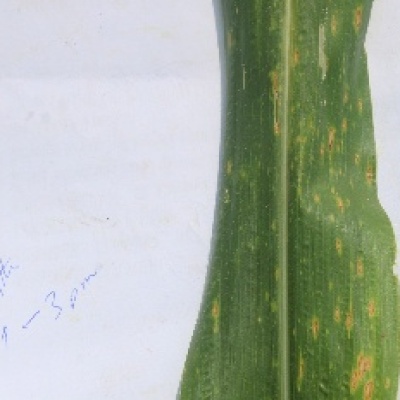
Label: Corn_(Maize)___Leaf_Spot